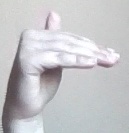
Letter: khaa